1917 Pittsburgh Panthers football team

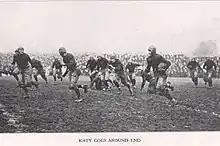
Pitt's Katy Easterday carrying the ball against Carnegie Tech in 1917 match

All scoring took place in the first half. On Pitt's first possession, they advanced the ball to the Westminster 17-yard line. Quarterback William Miller "tore through the Westminster line 16 yards for touchdown after (Harry) McCarter had gained a yard at center. (Cliff) Carlson missed goal." Pitt led 6 to 0. Pitt regained possession on the Westminster 45-yard line. "Miller gained two yards on a pass from (David) Pitler and on the next play, a pass from McCarter, (George) McLaren made a long run around left end and was not downed until he had registered a touchdown. Carlson again failed at goal." Pitt led 12 to 0 at the end of the first quarter.